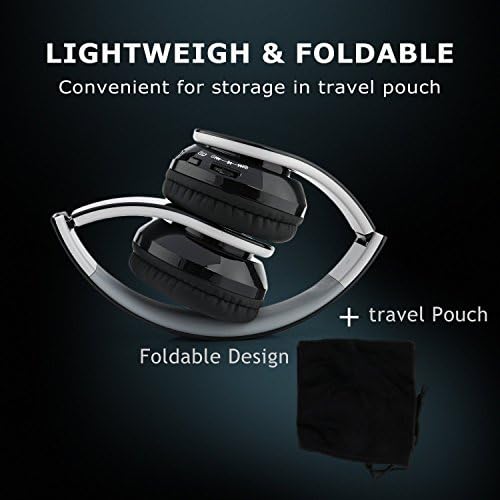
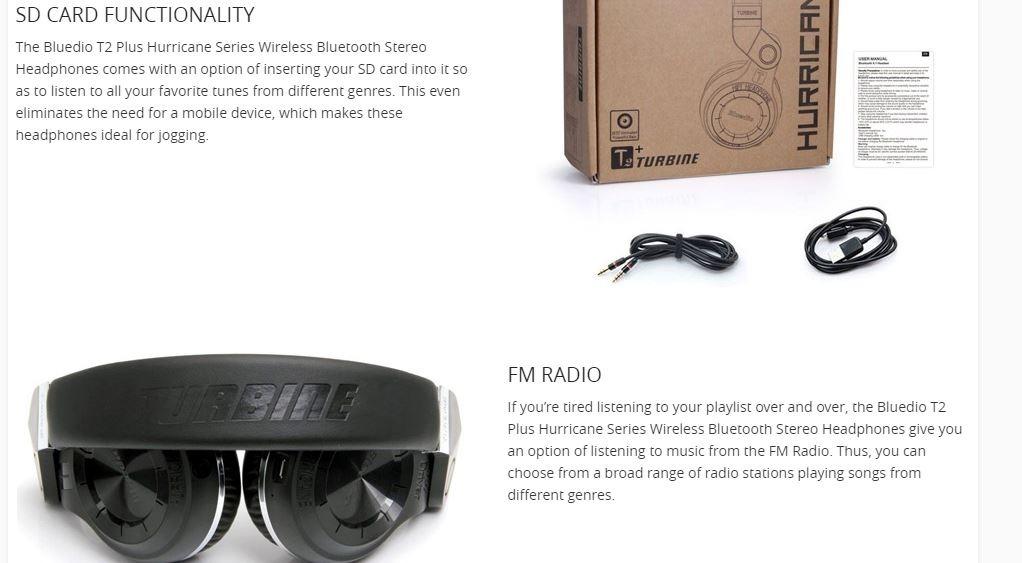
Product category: headphones
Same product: no